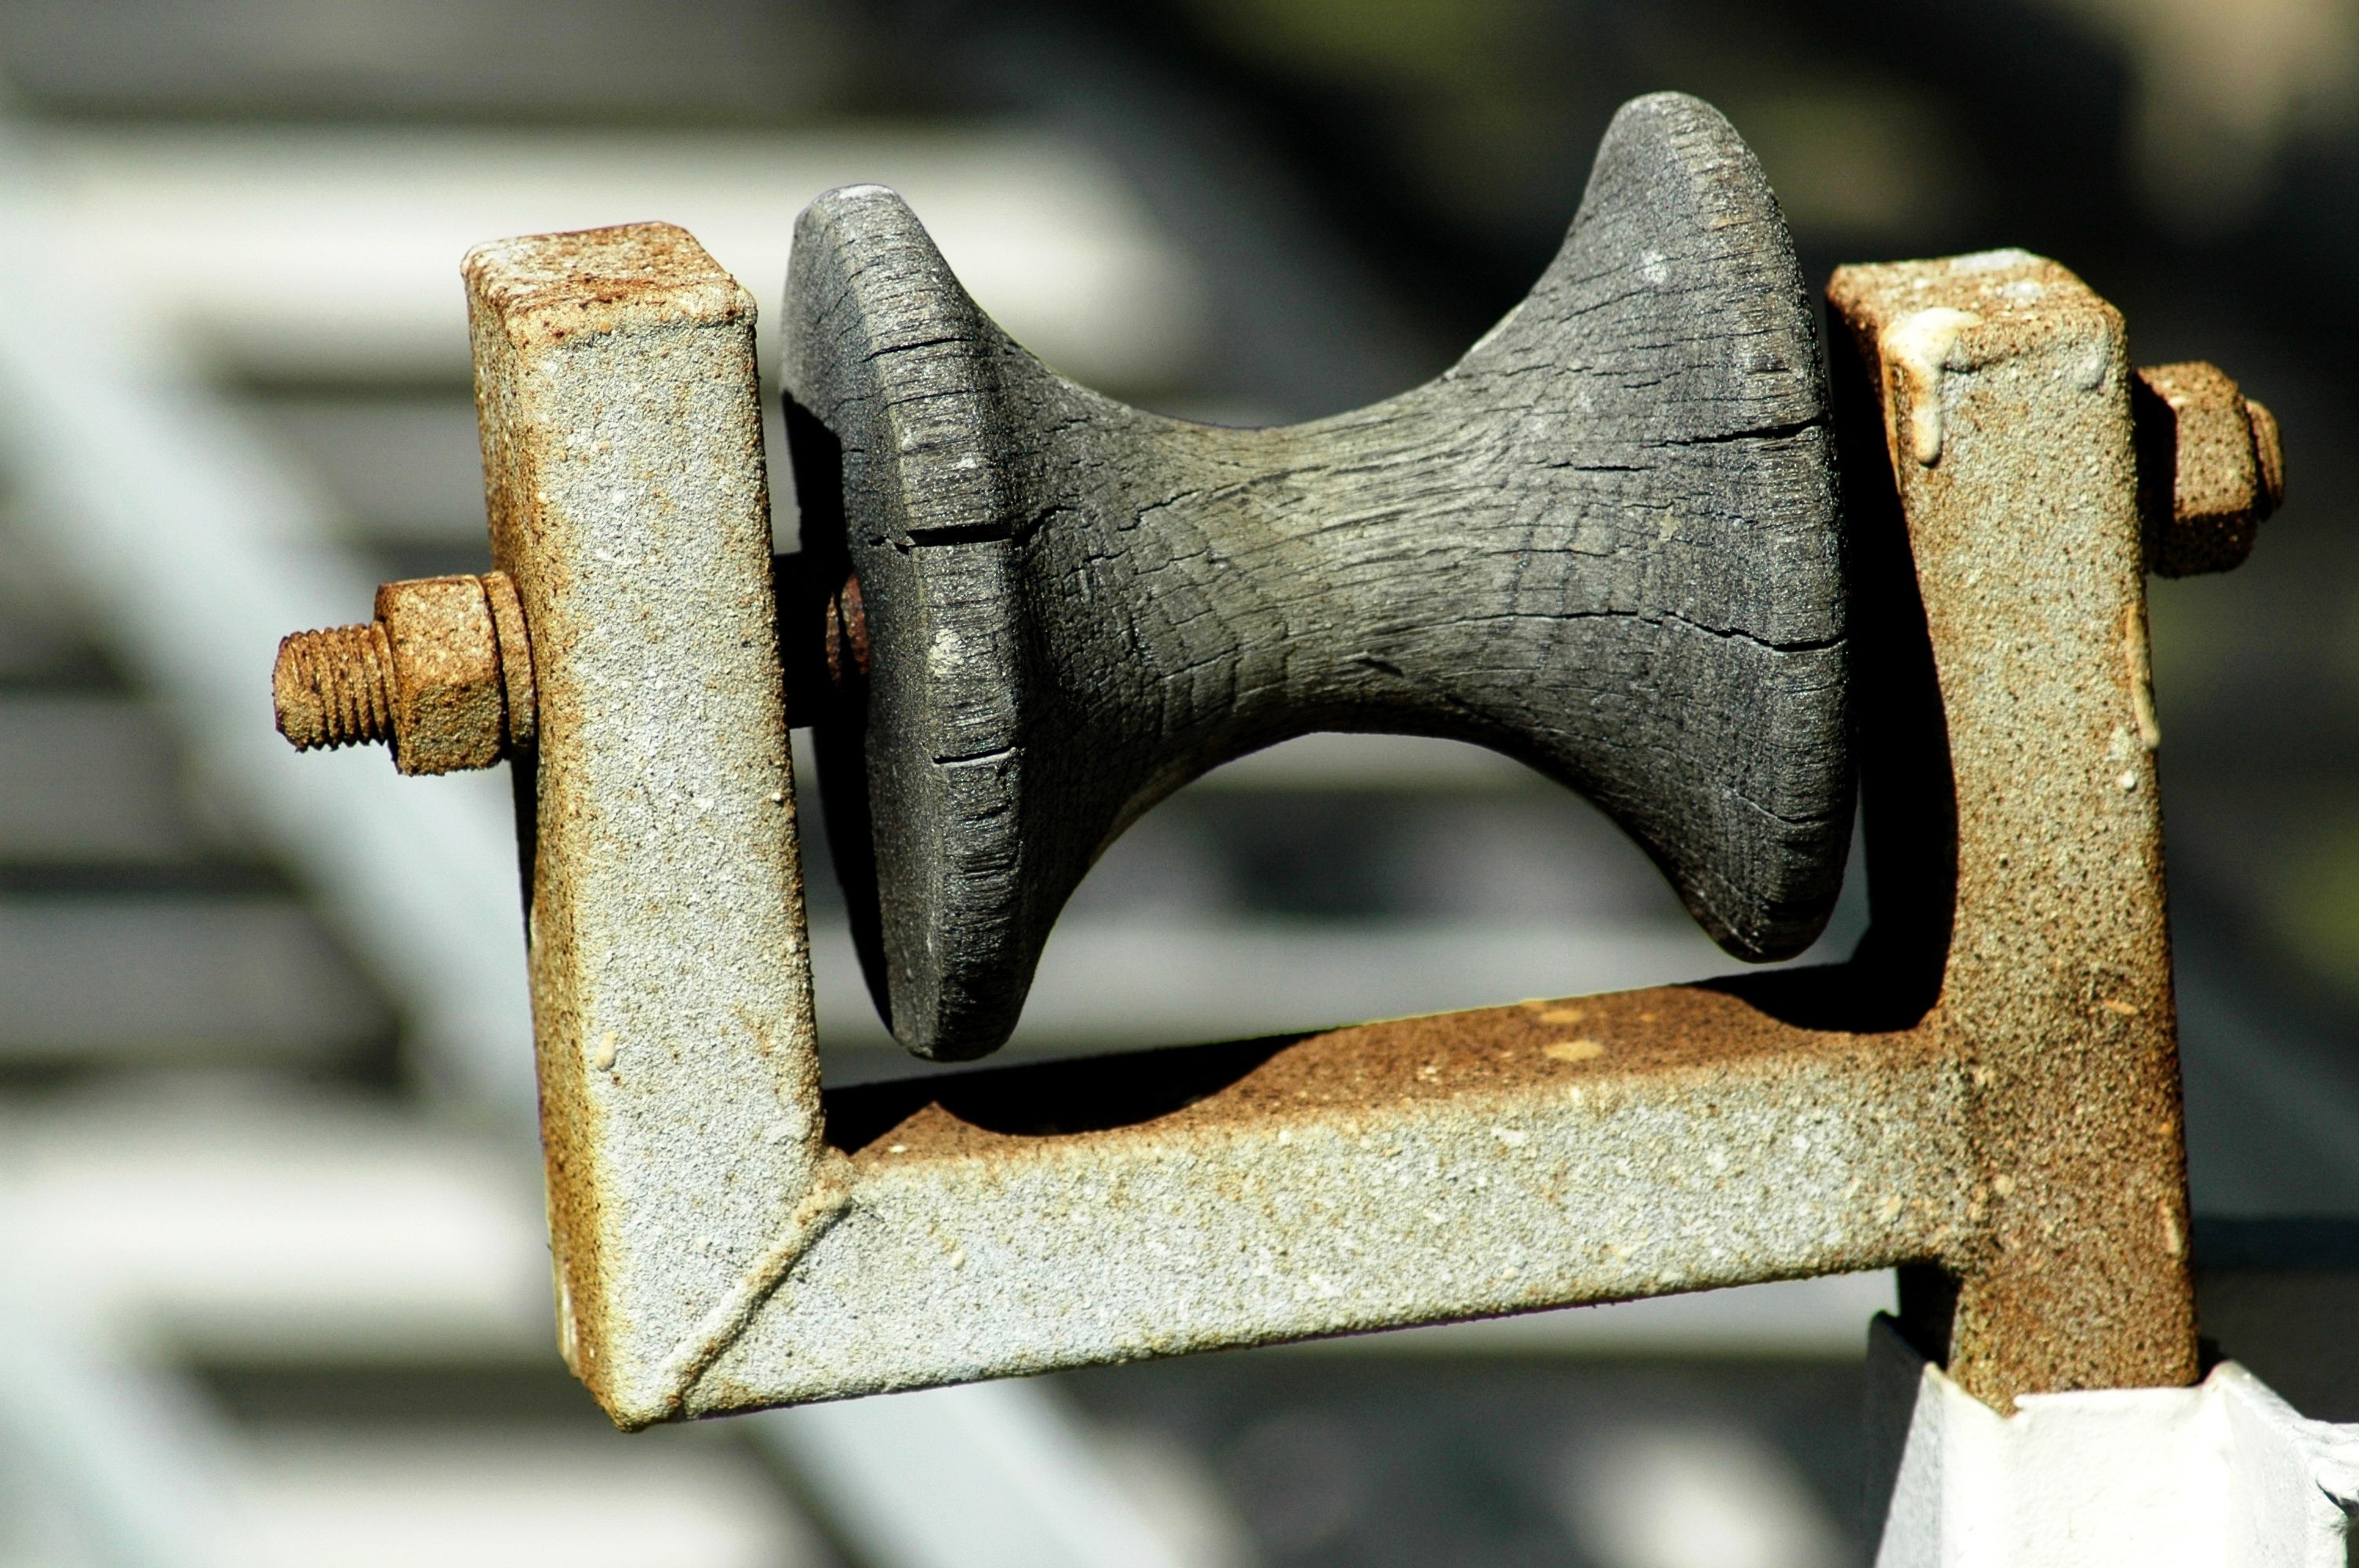
wood, old, tool, metal, weapon, coil, close up, iron, firearm, holder, the guide pulley